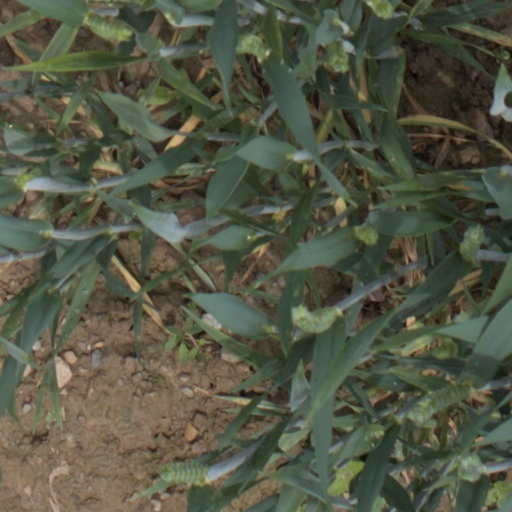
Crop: wheat